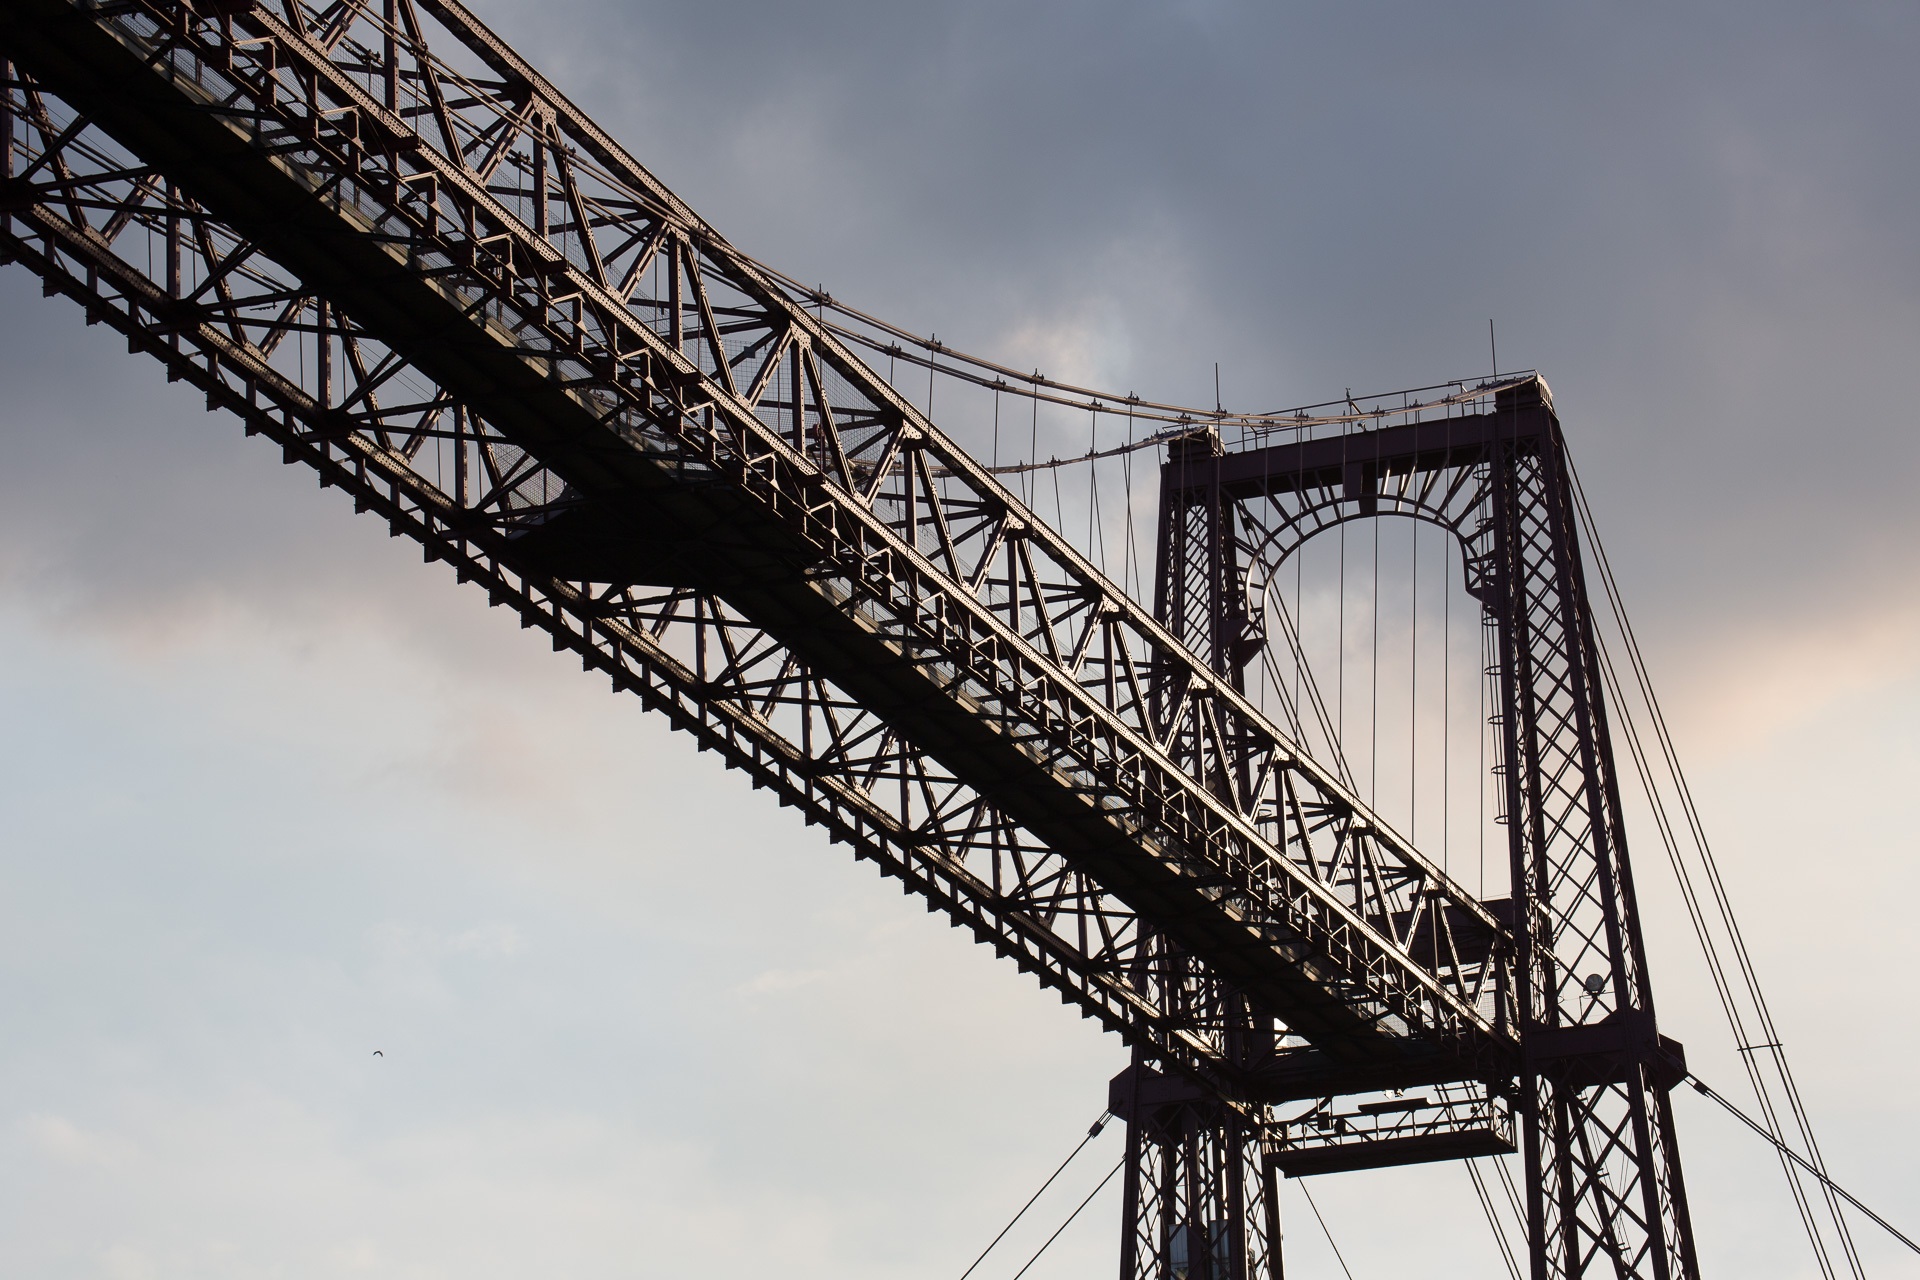
architecture, bridge, building, recreation, amusement park, park, metal, roller coaster, bilbao, steel structure, steel bridge, metal rods, steel construction, amusement ride, outdoor recreation, nonbuilding structure